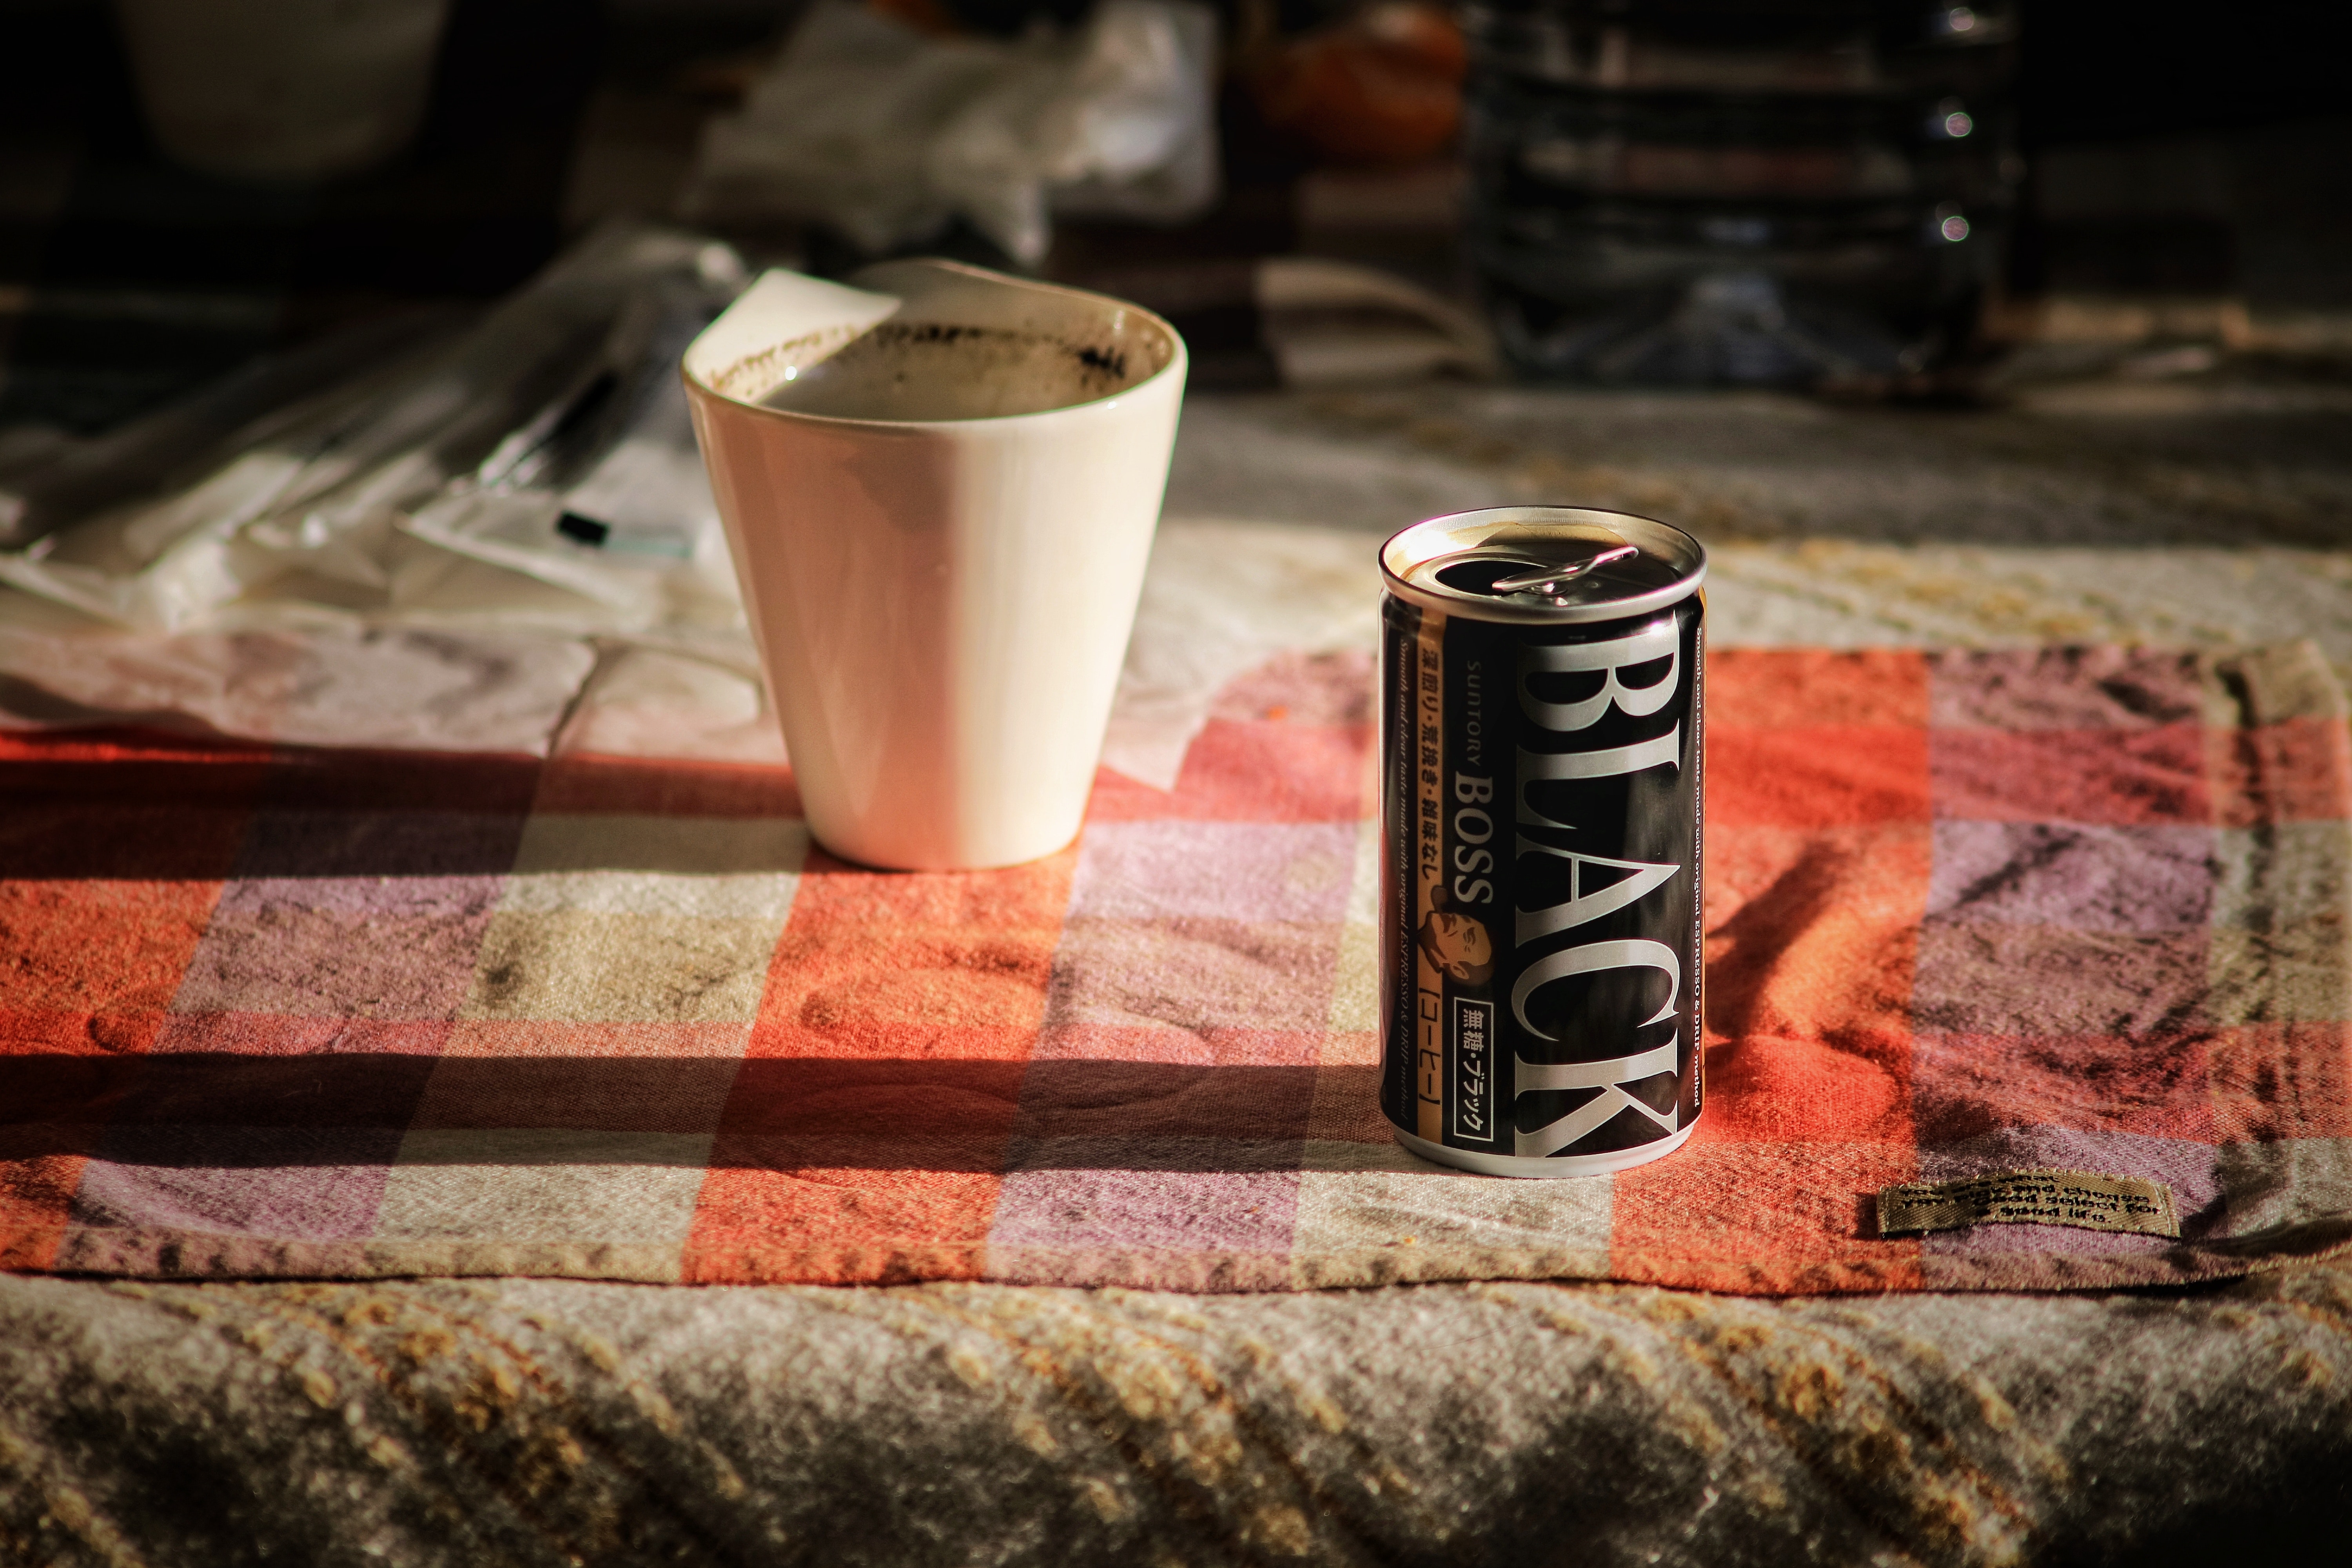
drink, cup